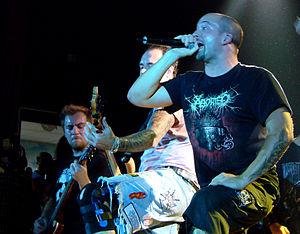
Benighted au Coolness'tival 2007, le 3/11/07 à Montdidier (60).